Let's Go (so We Can Get Back)

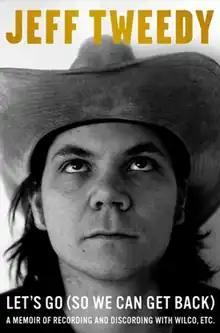

Let's Go (so We Can Get Back): A Memoir of Recording and Discording with Wilco, Etc. is a memoir by American musician and Wilco frontman Jeff Tweedy. It was published on November 13, 2018 by Dutton Books, an imprint of Penguin Publishing Group.